World War II monuments and memorials in the Philippines

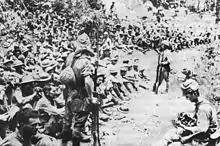
Japanese troops guard American and Filipino POWs in Bataan.

Due to the lack of reinforcement and supplies, and continuous Japanese onslaught, the USAFFE in Bataan under Gen. Edward King surrendered on April 9, 1942, which saw the largest surrender of American forces on foreign soil and lead to the infamous Bataan Death March where more than 16,000 of the 80,0000 American and Filipino POWs died. This was followed by Gen. Jonathan Wainwright's surrender of Corregidor on May 6, 1942, completing the occupation of Japan over the Philippines.